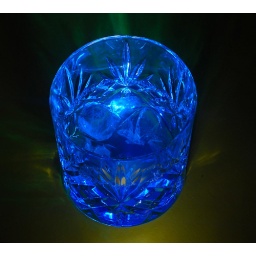
strobe exercise  , Led torches lighting blue liquid in  cut glass on yellow card backdrop